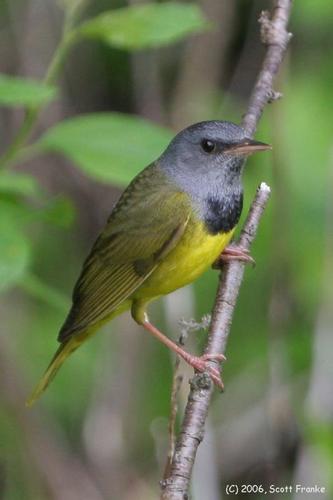
a small bird with a blue head and a black patch on its chest, the belly is yellowish green and the top of the wings are grey
this small bird has somewhat long larsus, and has a yellowish-green body and a gray head.
a small bird with dark black eyes, a charcoal grey crown and nape, and light chartreuse breast.
this bird has a yellow belly, a grey head, and a brown bill
this bird is grey and yellow in color with a sharp beak, and grey eye rings.
this little bird has a grey crown and nape with specks of black around its throat and breasts, green belly, side and flank.
this bird has wings that are black and has a yellow bodya small, greenish yellow bird with a gray head and black on its breast.
this bird has a grey crown, yellow primaries, and a yellow belly.
this bird has a grey crown with a black throat and tan feet.
Species: Mourning Warbler